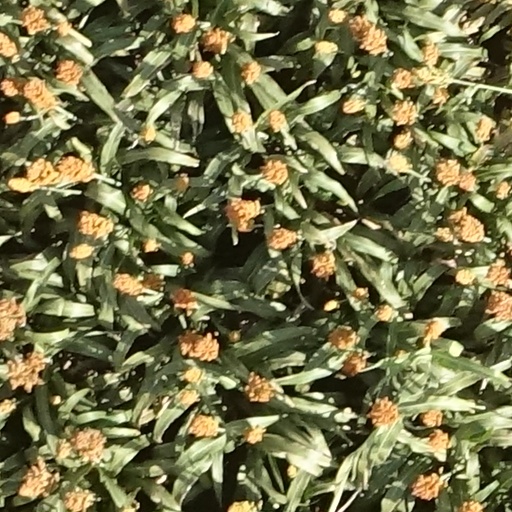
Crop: sorghum